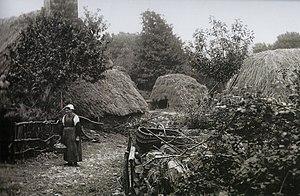
Chaumières au Pouldu (photographie de Philippe Tassier, vers 1910).
Clohars-Carnoët [klɔaʁ kaʁnwεt] est une commune française du département du Finistère, en région Bretagne. Ses habitants se nomment les Cloharsiens.